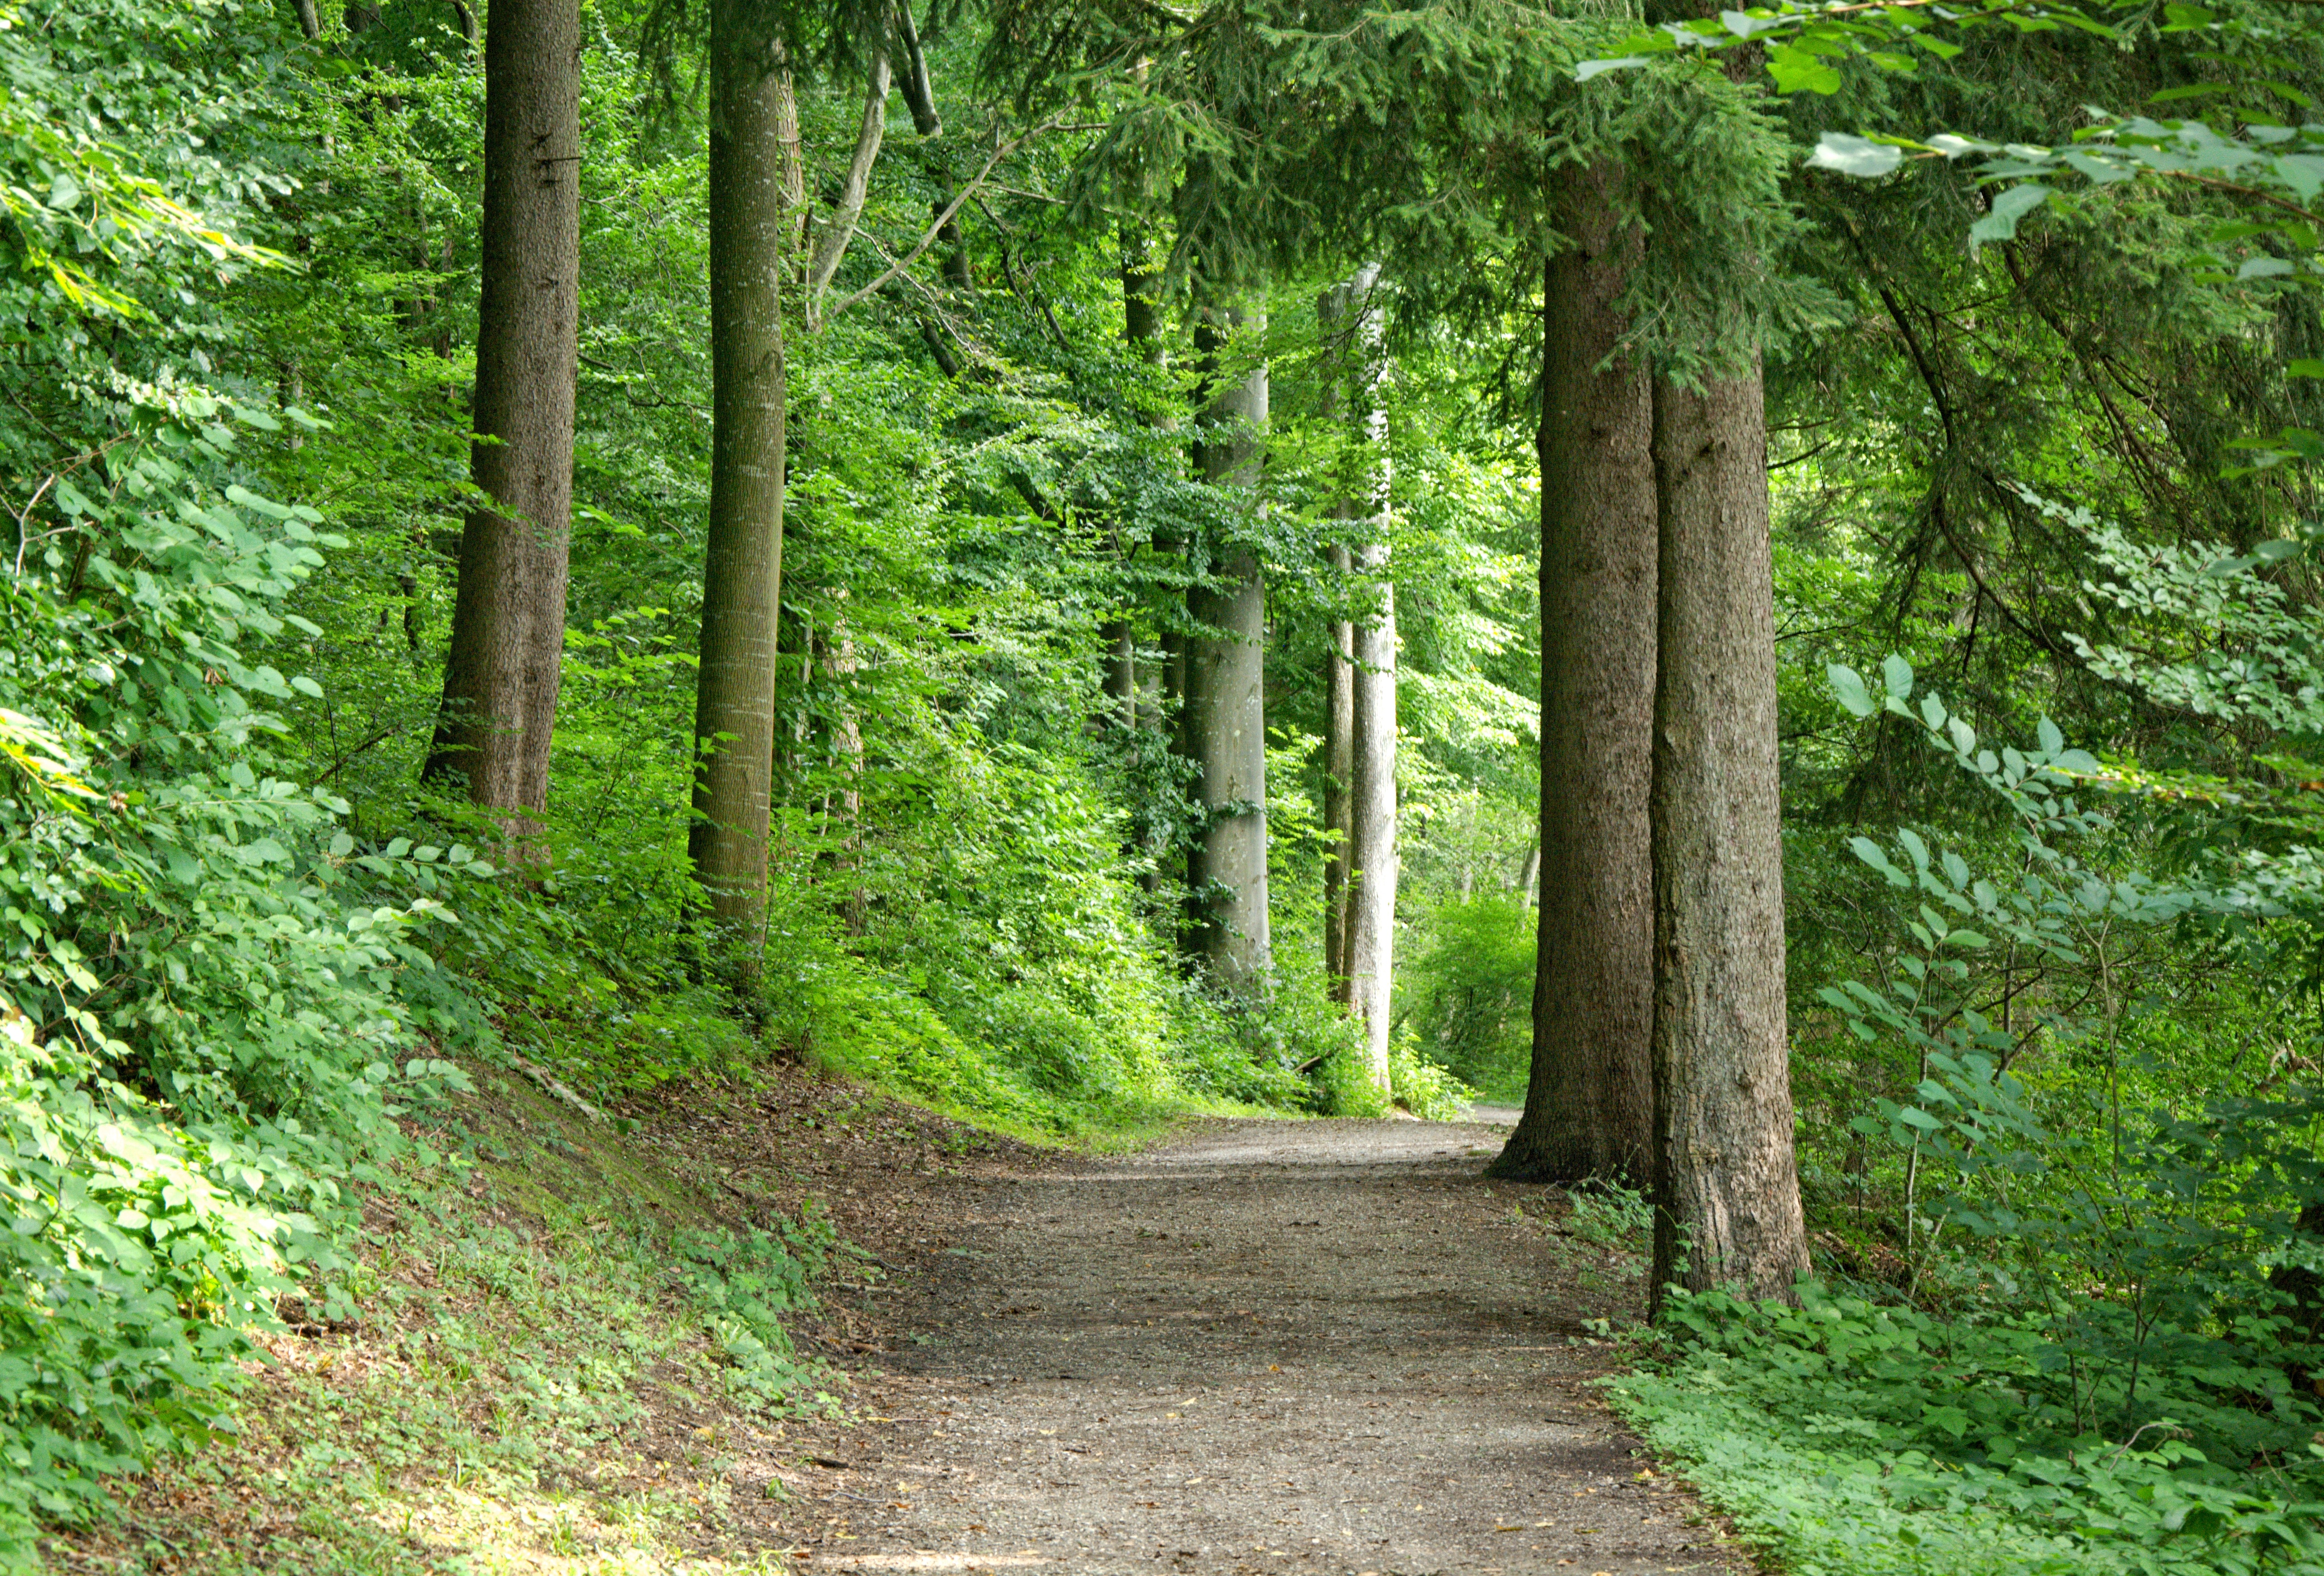
tree, nature, forest, hiking, trail, leaf, green, jungle, relax, park, holiday, leisure, lane, trees, vegetation, rainforest, deciduous, grove, woodland, habitat, away, nature trail, ecosystem, recovery, forest path, forest road, biome, old growth forest, natural environment, woody plant, temperate broadleaf and mixed forest, temperate coniferous forest